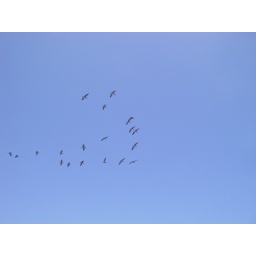
birds in sky